Littleton Waller

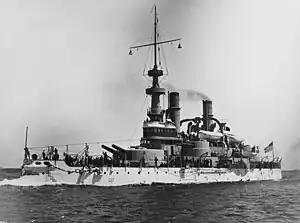
USS "Indiana" (BB-1) around the time of the Spanish–American War

Following tours of shore duty at Norfolk and Washington; and at sea in , , and "Lancaster" — Captain Waller served in the battleship , lead ship of the new during the Spanish–American War and was in that vessel as Commander of its Marine detachment during the Battle of Santiago on 3 July 1898. During this naval engagement, Spanish Admiral Pascual Cervera's fleet was chased down and totally destroyed by the American fleet waiting just outside the harbor.